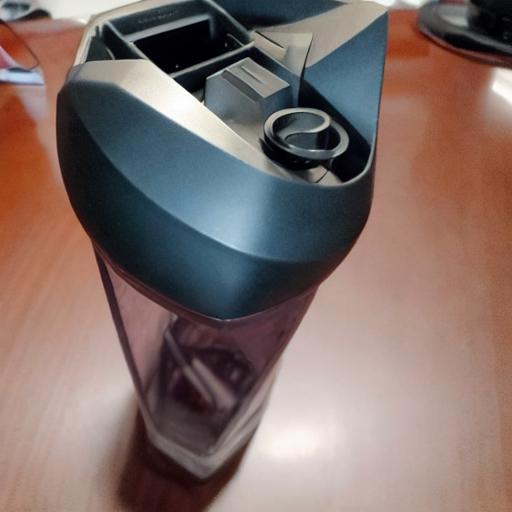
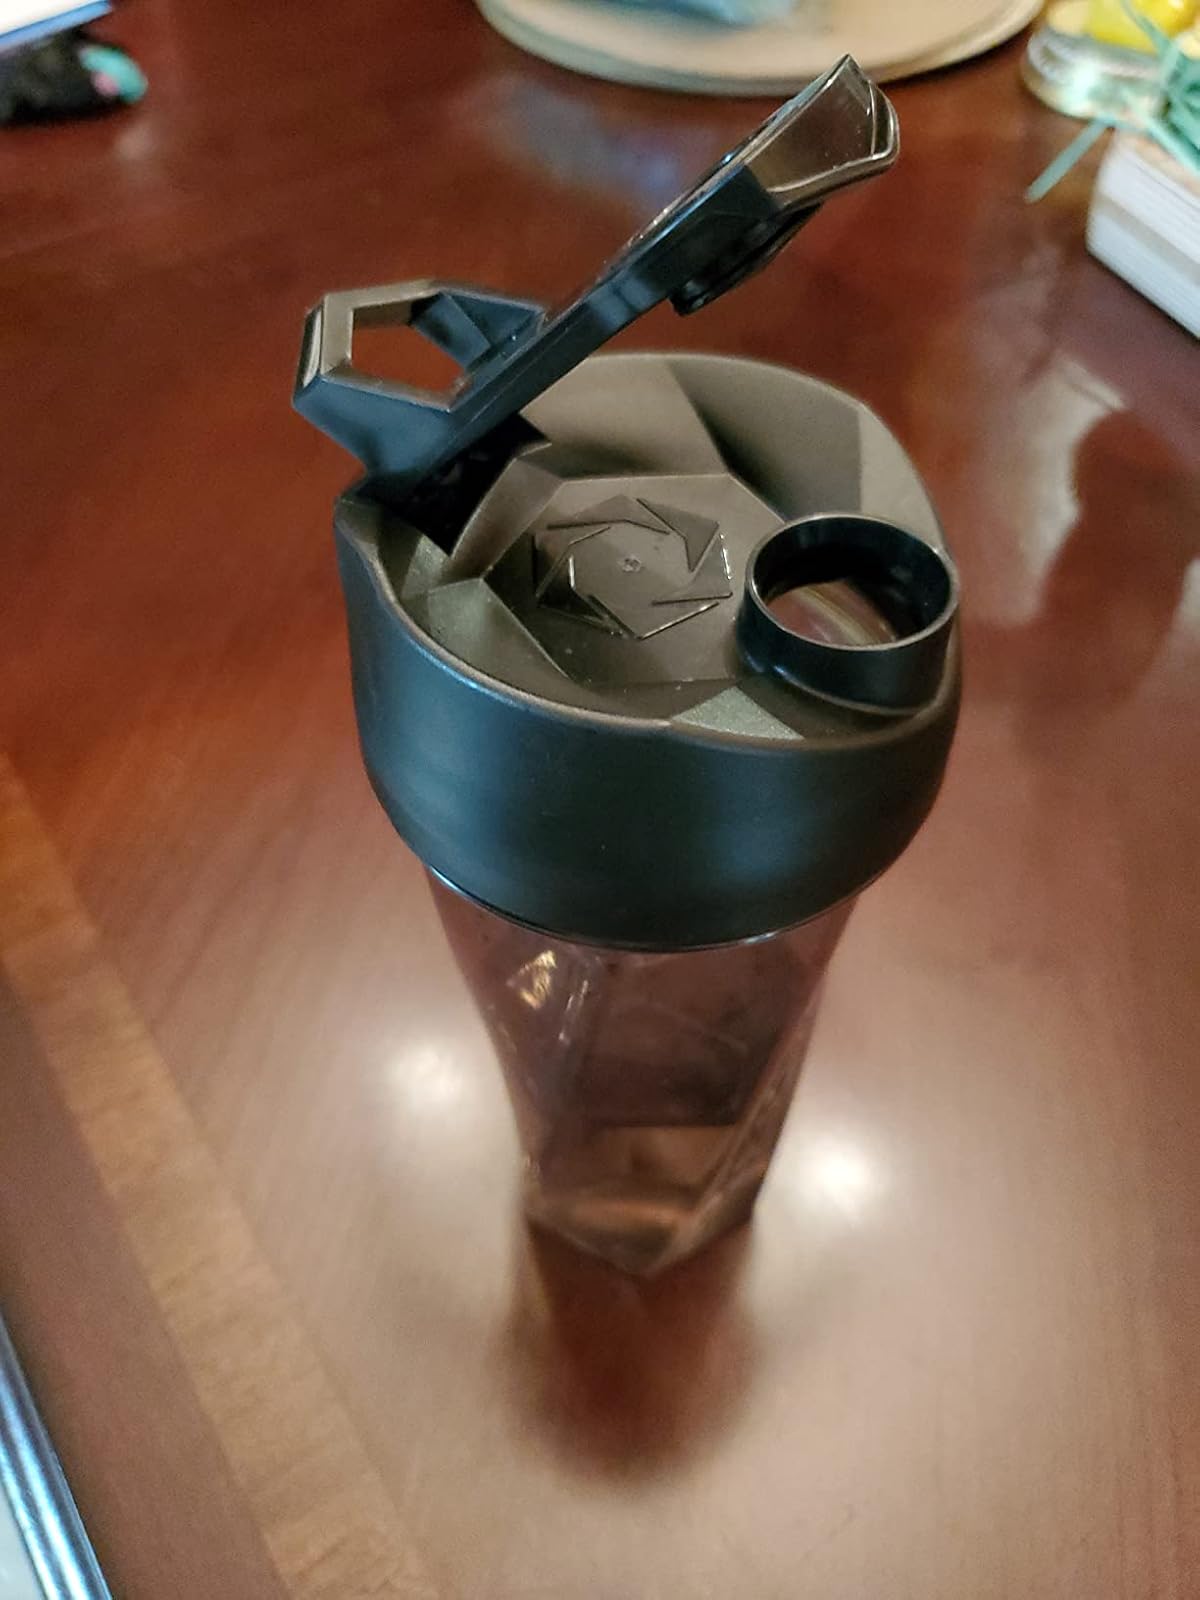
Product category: items_blender
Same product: no